IDF Military Colleges

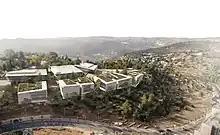
Planned view of the Military Colleges on the Terrace Hill by Ein Kerem

In 2010 a decision was approved to evacuate most of the Glilot camp complex, with the expensive land repurposed as residential area. Between 2002 and 2019, there were various suggestions for the future location of the Military Colleges camp by Jerusalem, but no agreement between the IDF and civil organizations was reached. In August 2019, despite appeals, a location was chosen: 39 dunam (9.75 acres) in area within the government-owned public land in the Jerusalem Forest at the Terrace Hill near the Ein Kerem neighborhood of Jerusalem and the Israel Elwyn Center (the latter location is still referred by its former name "Swedish Village" ).